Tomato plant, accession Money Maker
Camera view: vertical (180 deg); turntable rotation: 270 degrees
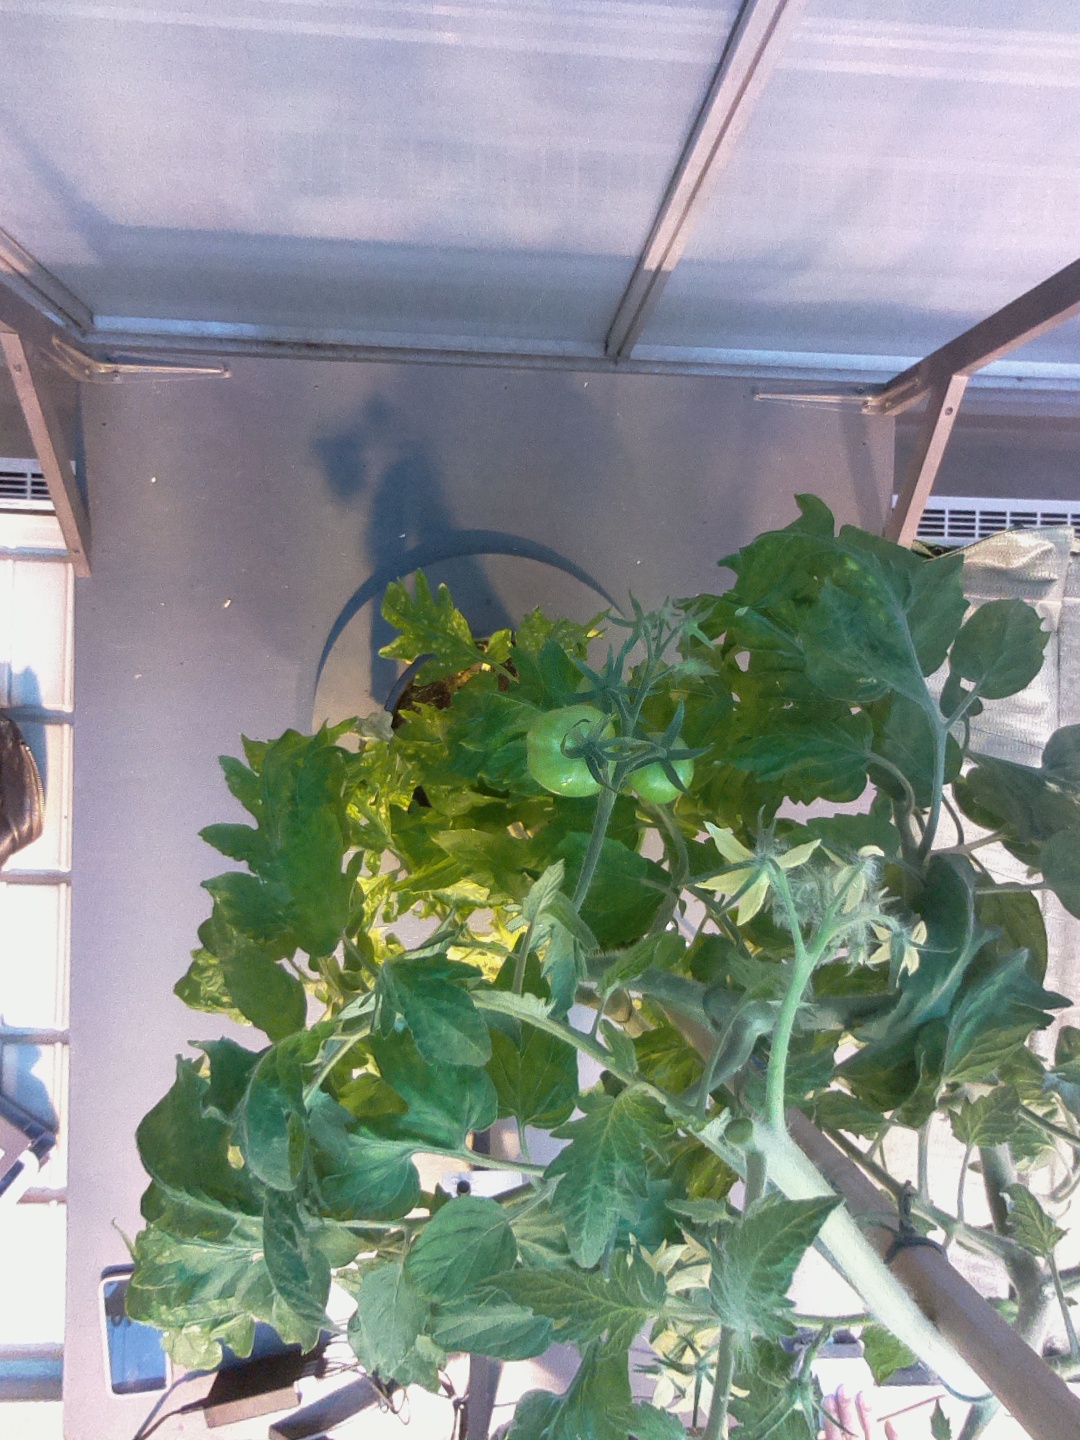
BBCH growth stage 72: 20%-30% of final fruit size